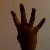
The image shows a hand gesture representing the number 4 in Indian Sign Language.